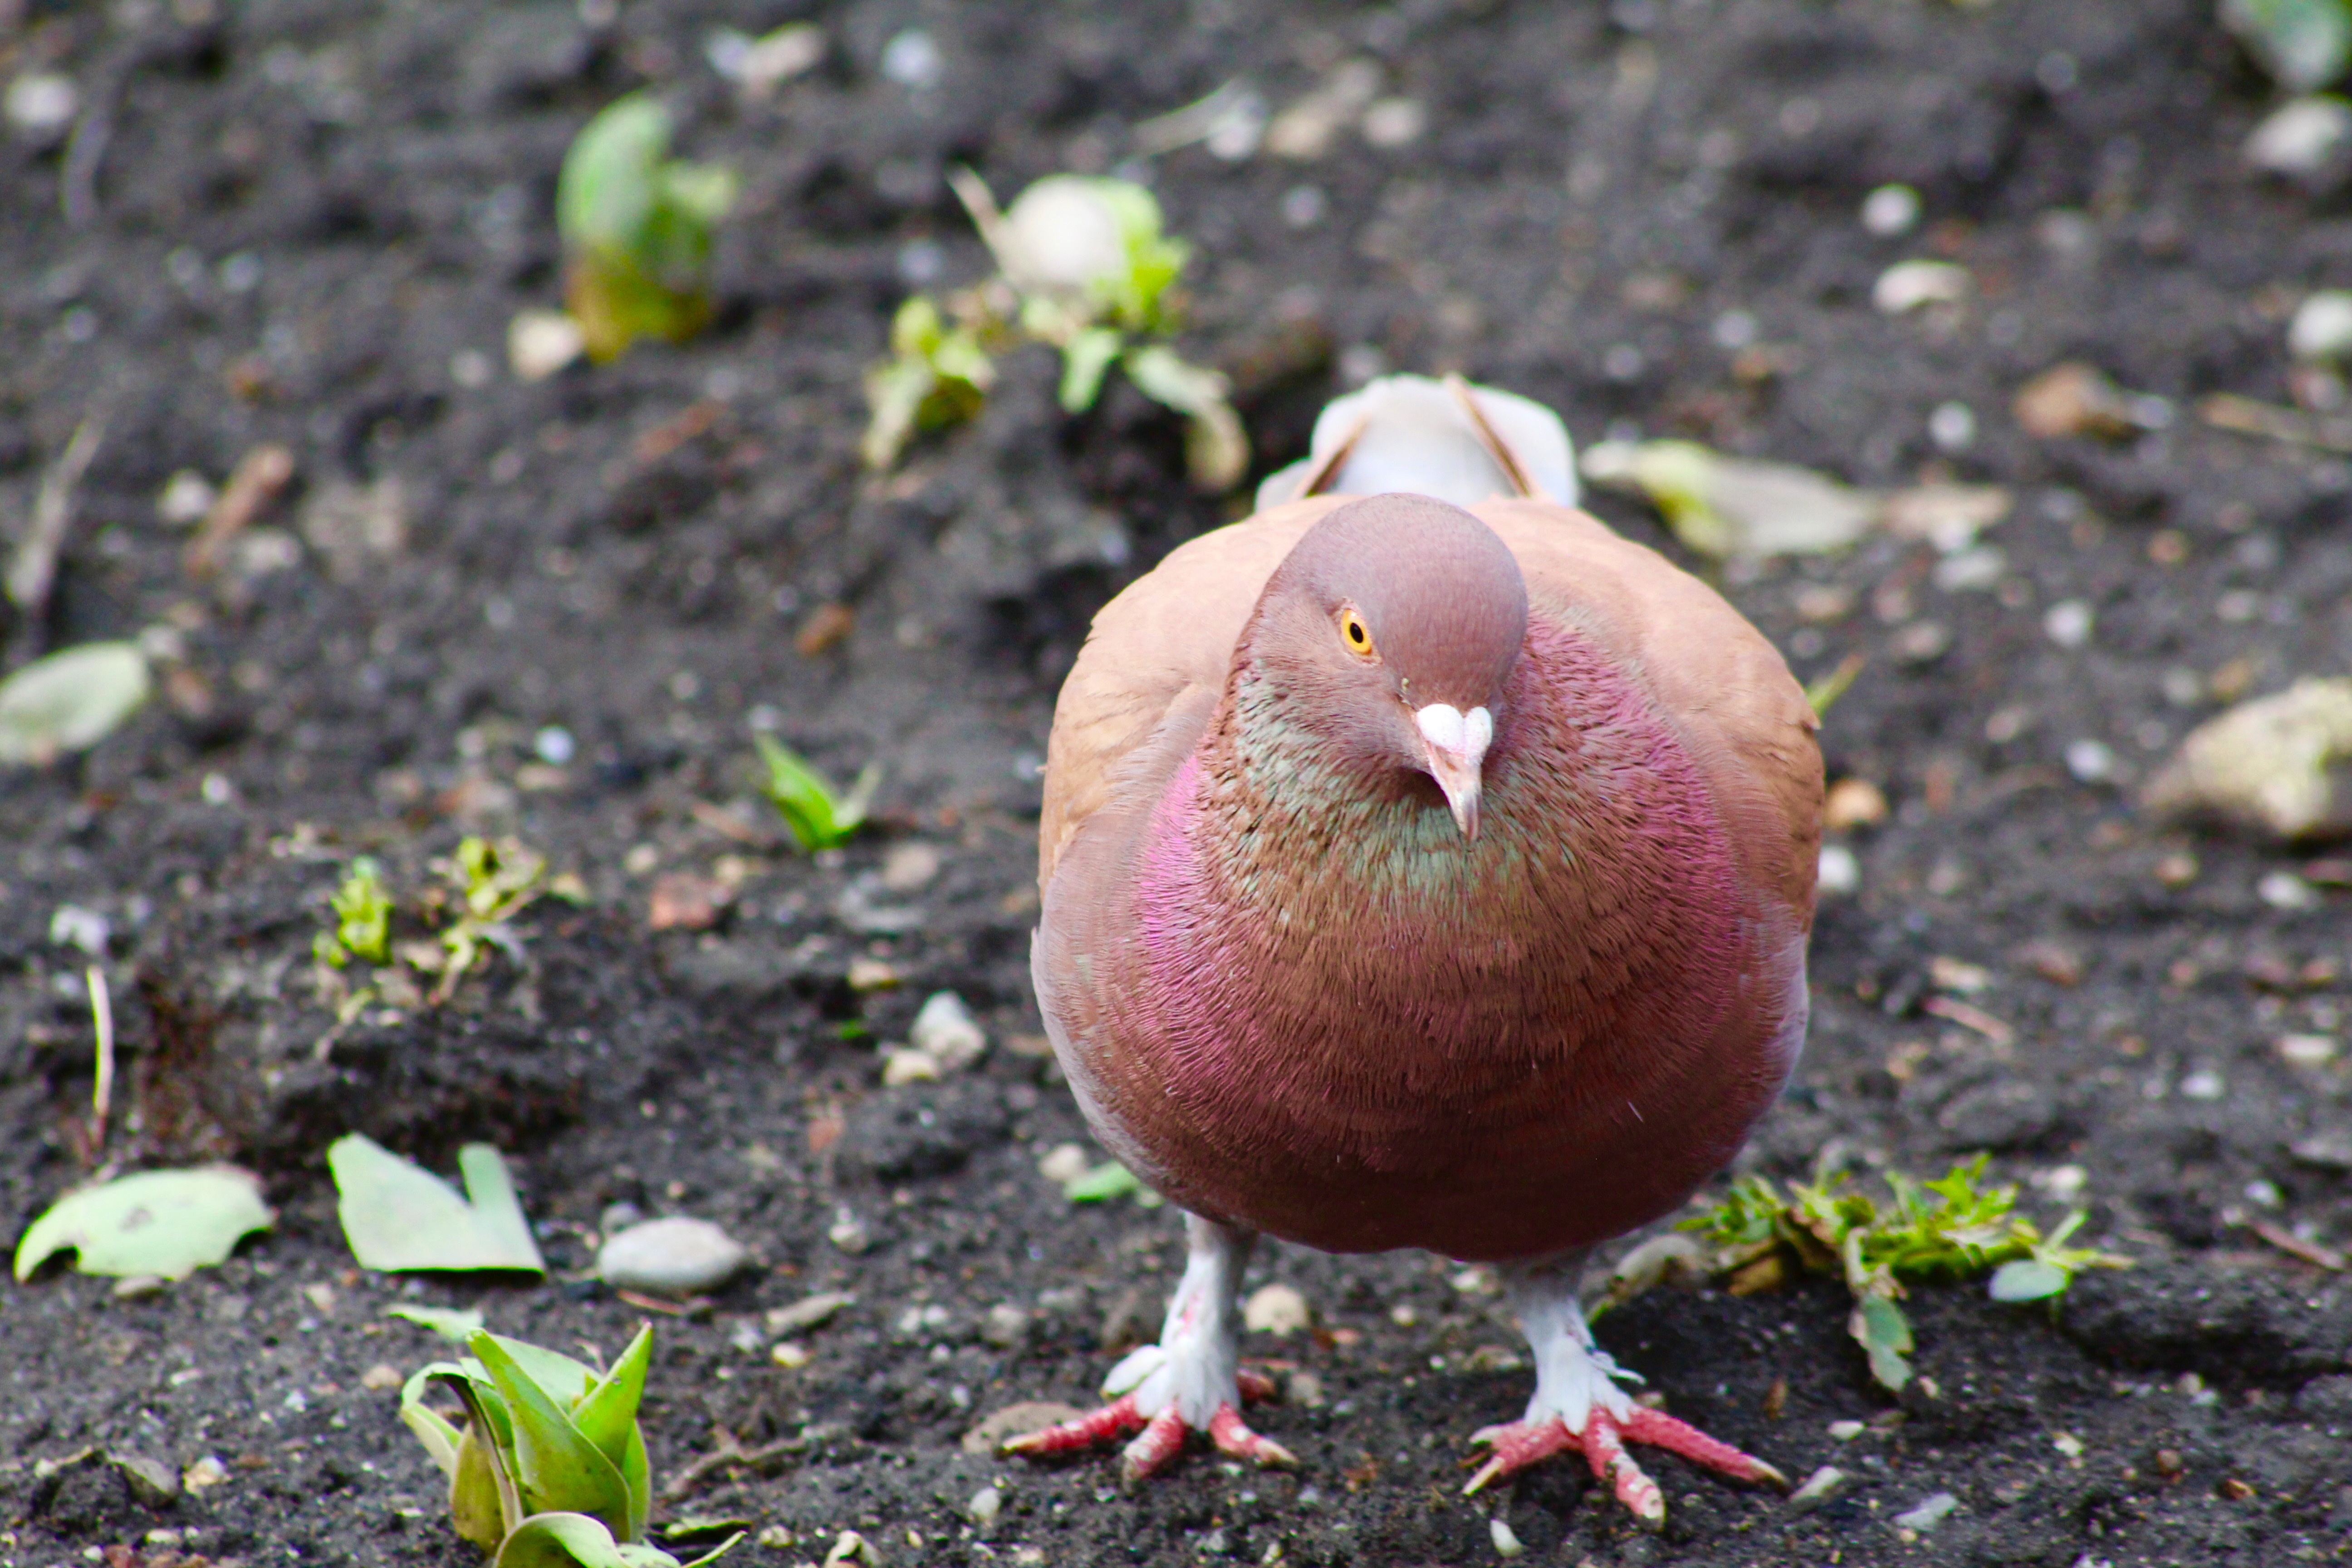
nature, grass, bird, plant, leaf, flower, animal, cute, fly, wildlife, wild, food, spring, green, produce, color, natural, autumn, botany, colorful, garden, flora, fauna, macro photography